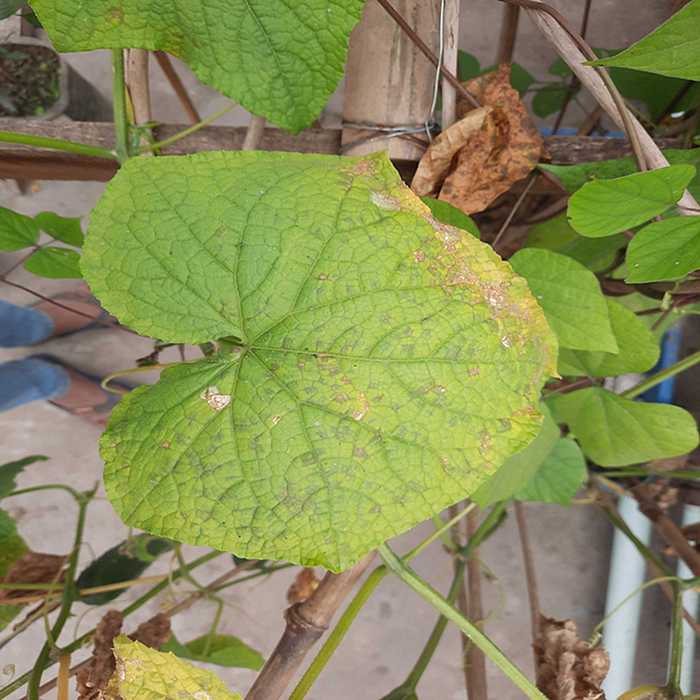
Plant: Cucumber
Label: Anthracnose lesions